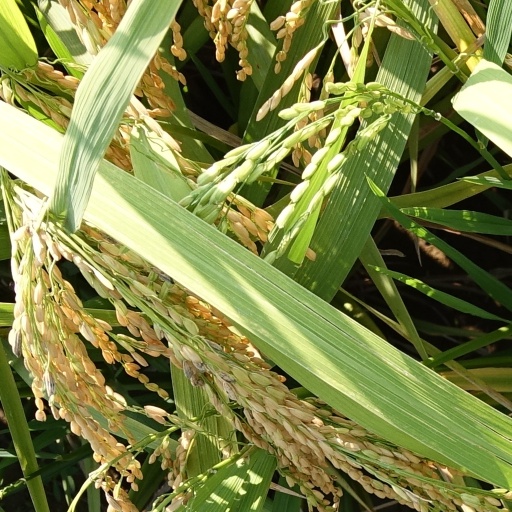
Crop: rice